Henry Fox Talbot

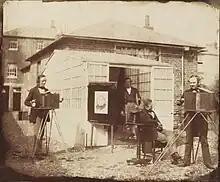
The photographic workshop in Reading, 1846

Daguerre's work on his process had commenced at about the same time as Talbot's earliest work on his salted paper process. In 1839, Daguerre's agent applied for English and Scottish patents only a matter of days before France, having granted Daguerre a pension for it, declared his invention "free to the world." The United Kingdom, along with the British Empire, therefore became the only places where a licence was legally required to make and sell daguerreotypes. This exception is now usually regarded as both an expression of old national animosities, still smouldering just 24 years after Waterloo, and a reaction to Talbot's patent. Talbot never attempted to patent any part of his printed-out silver chloride "photogenic drawing" process and his calotype patent was not registered in Scotland.